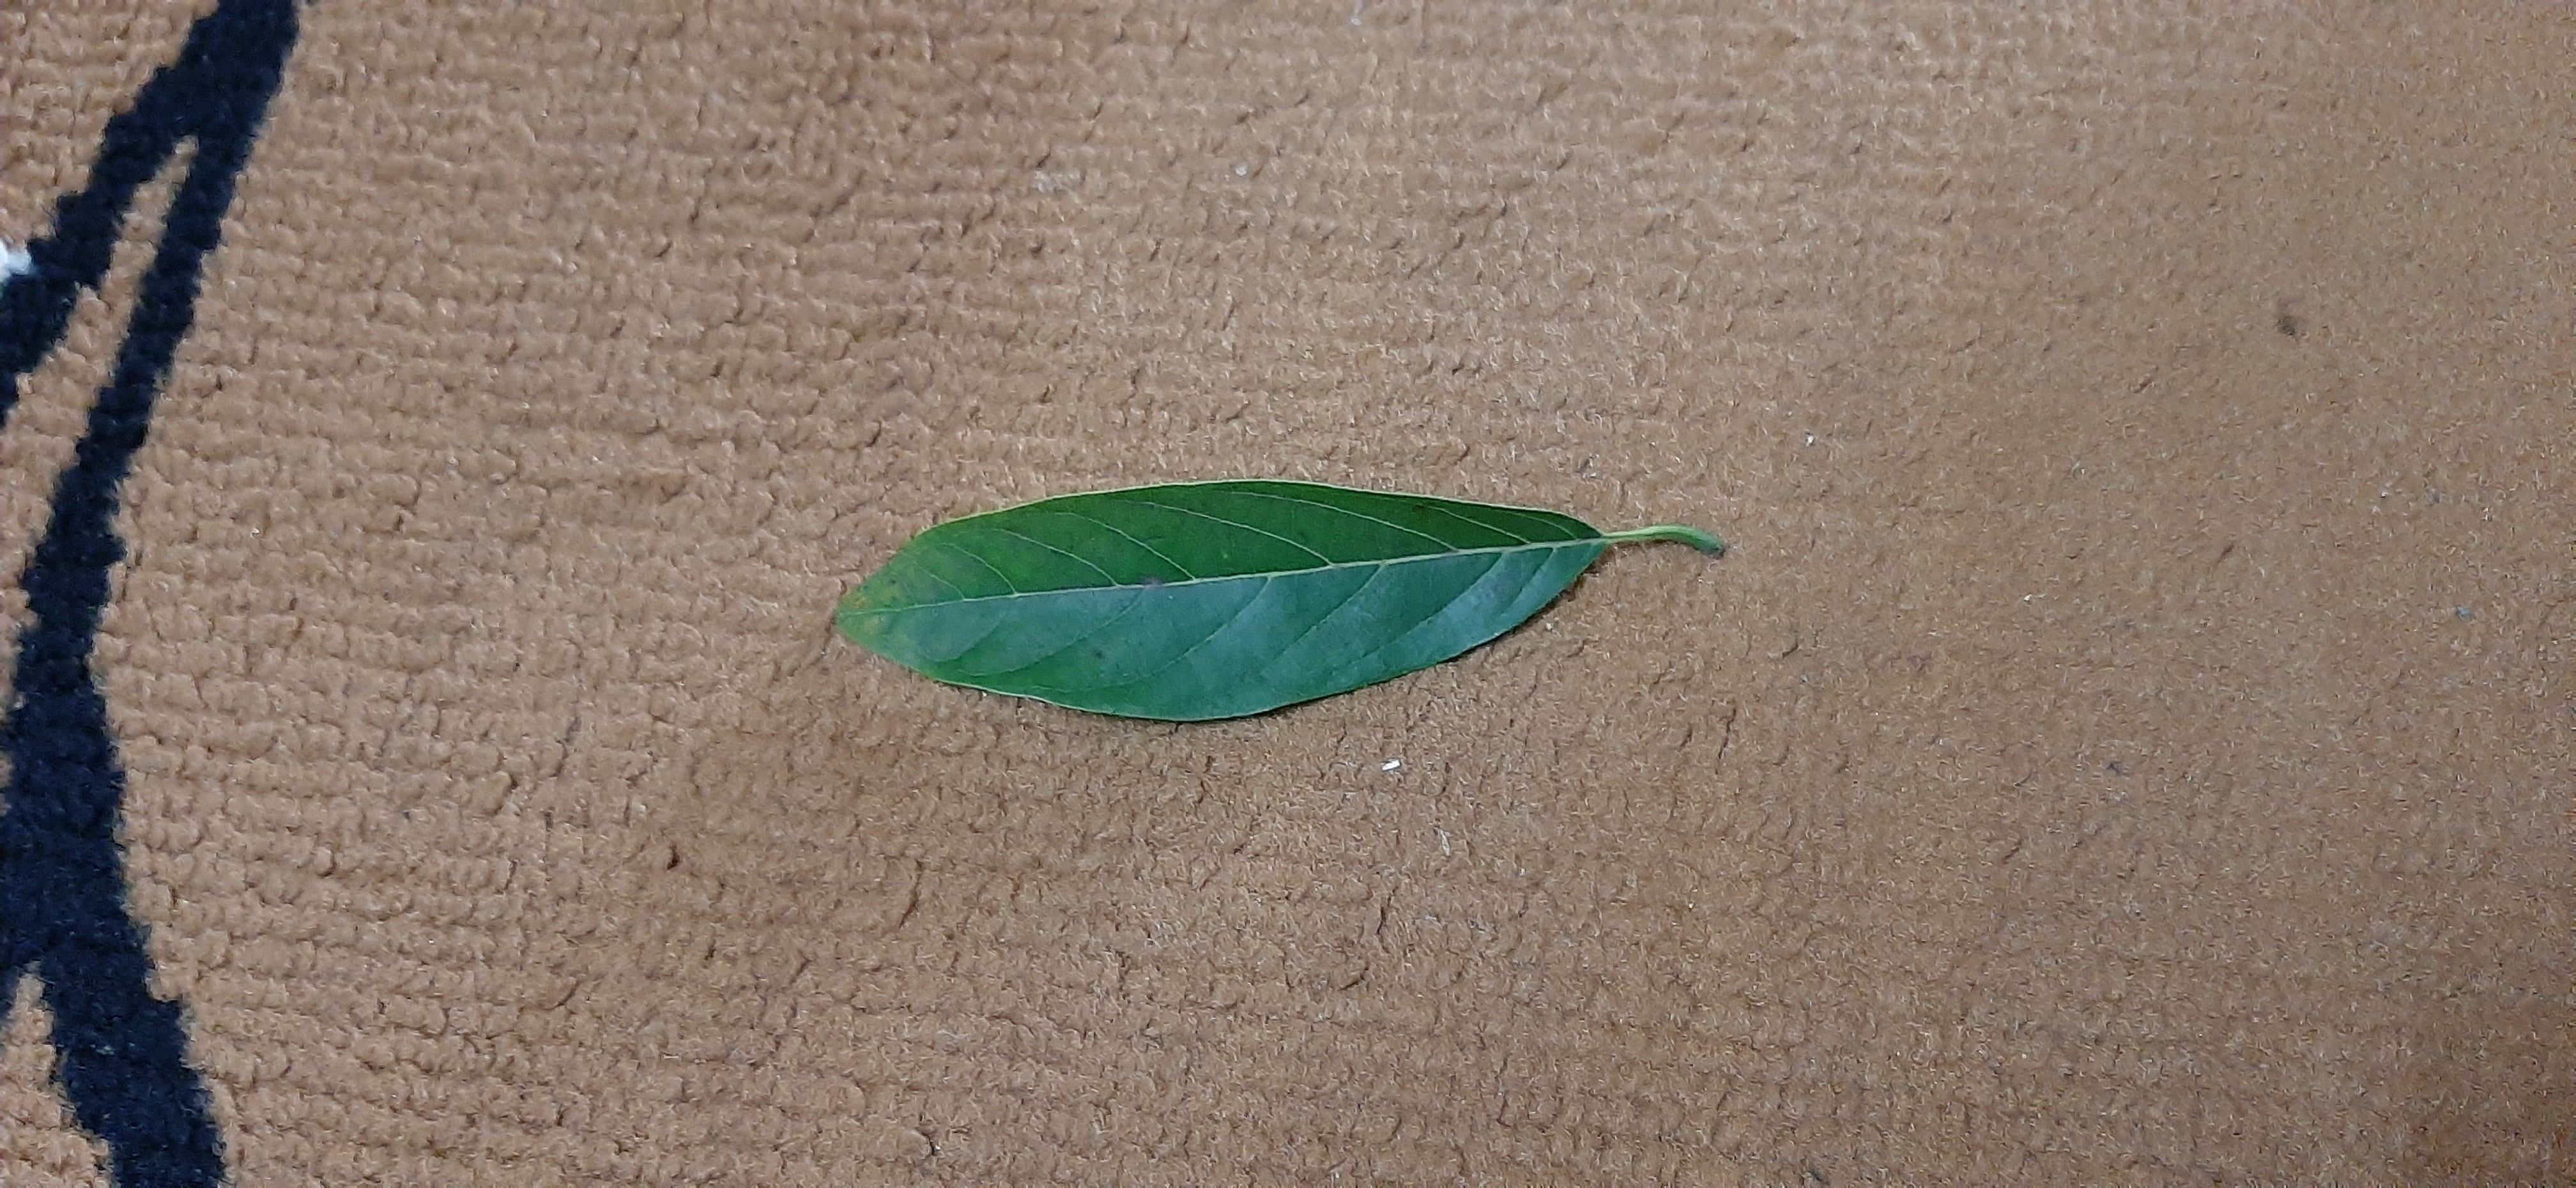
Plant: Seethapala